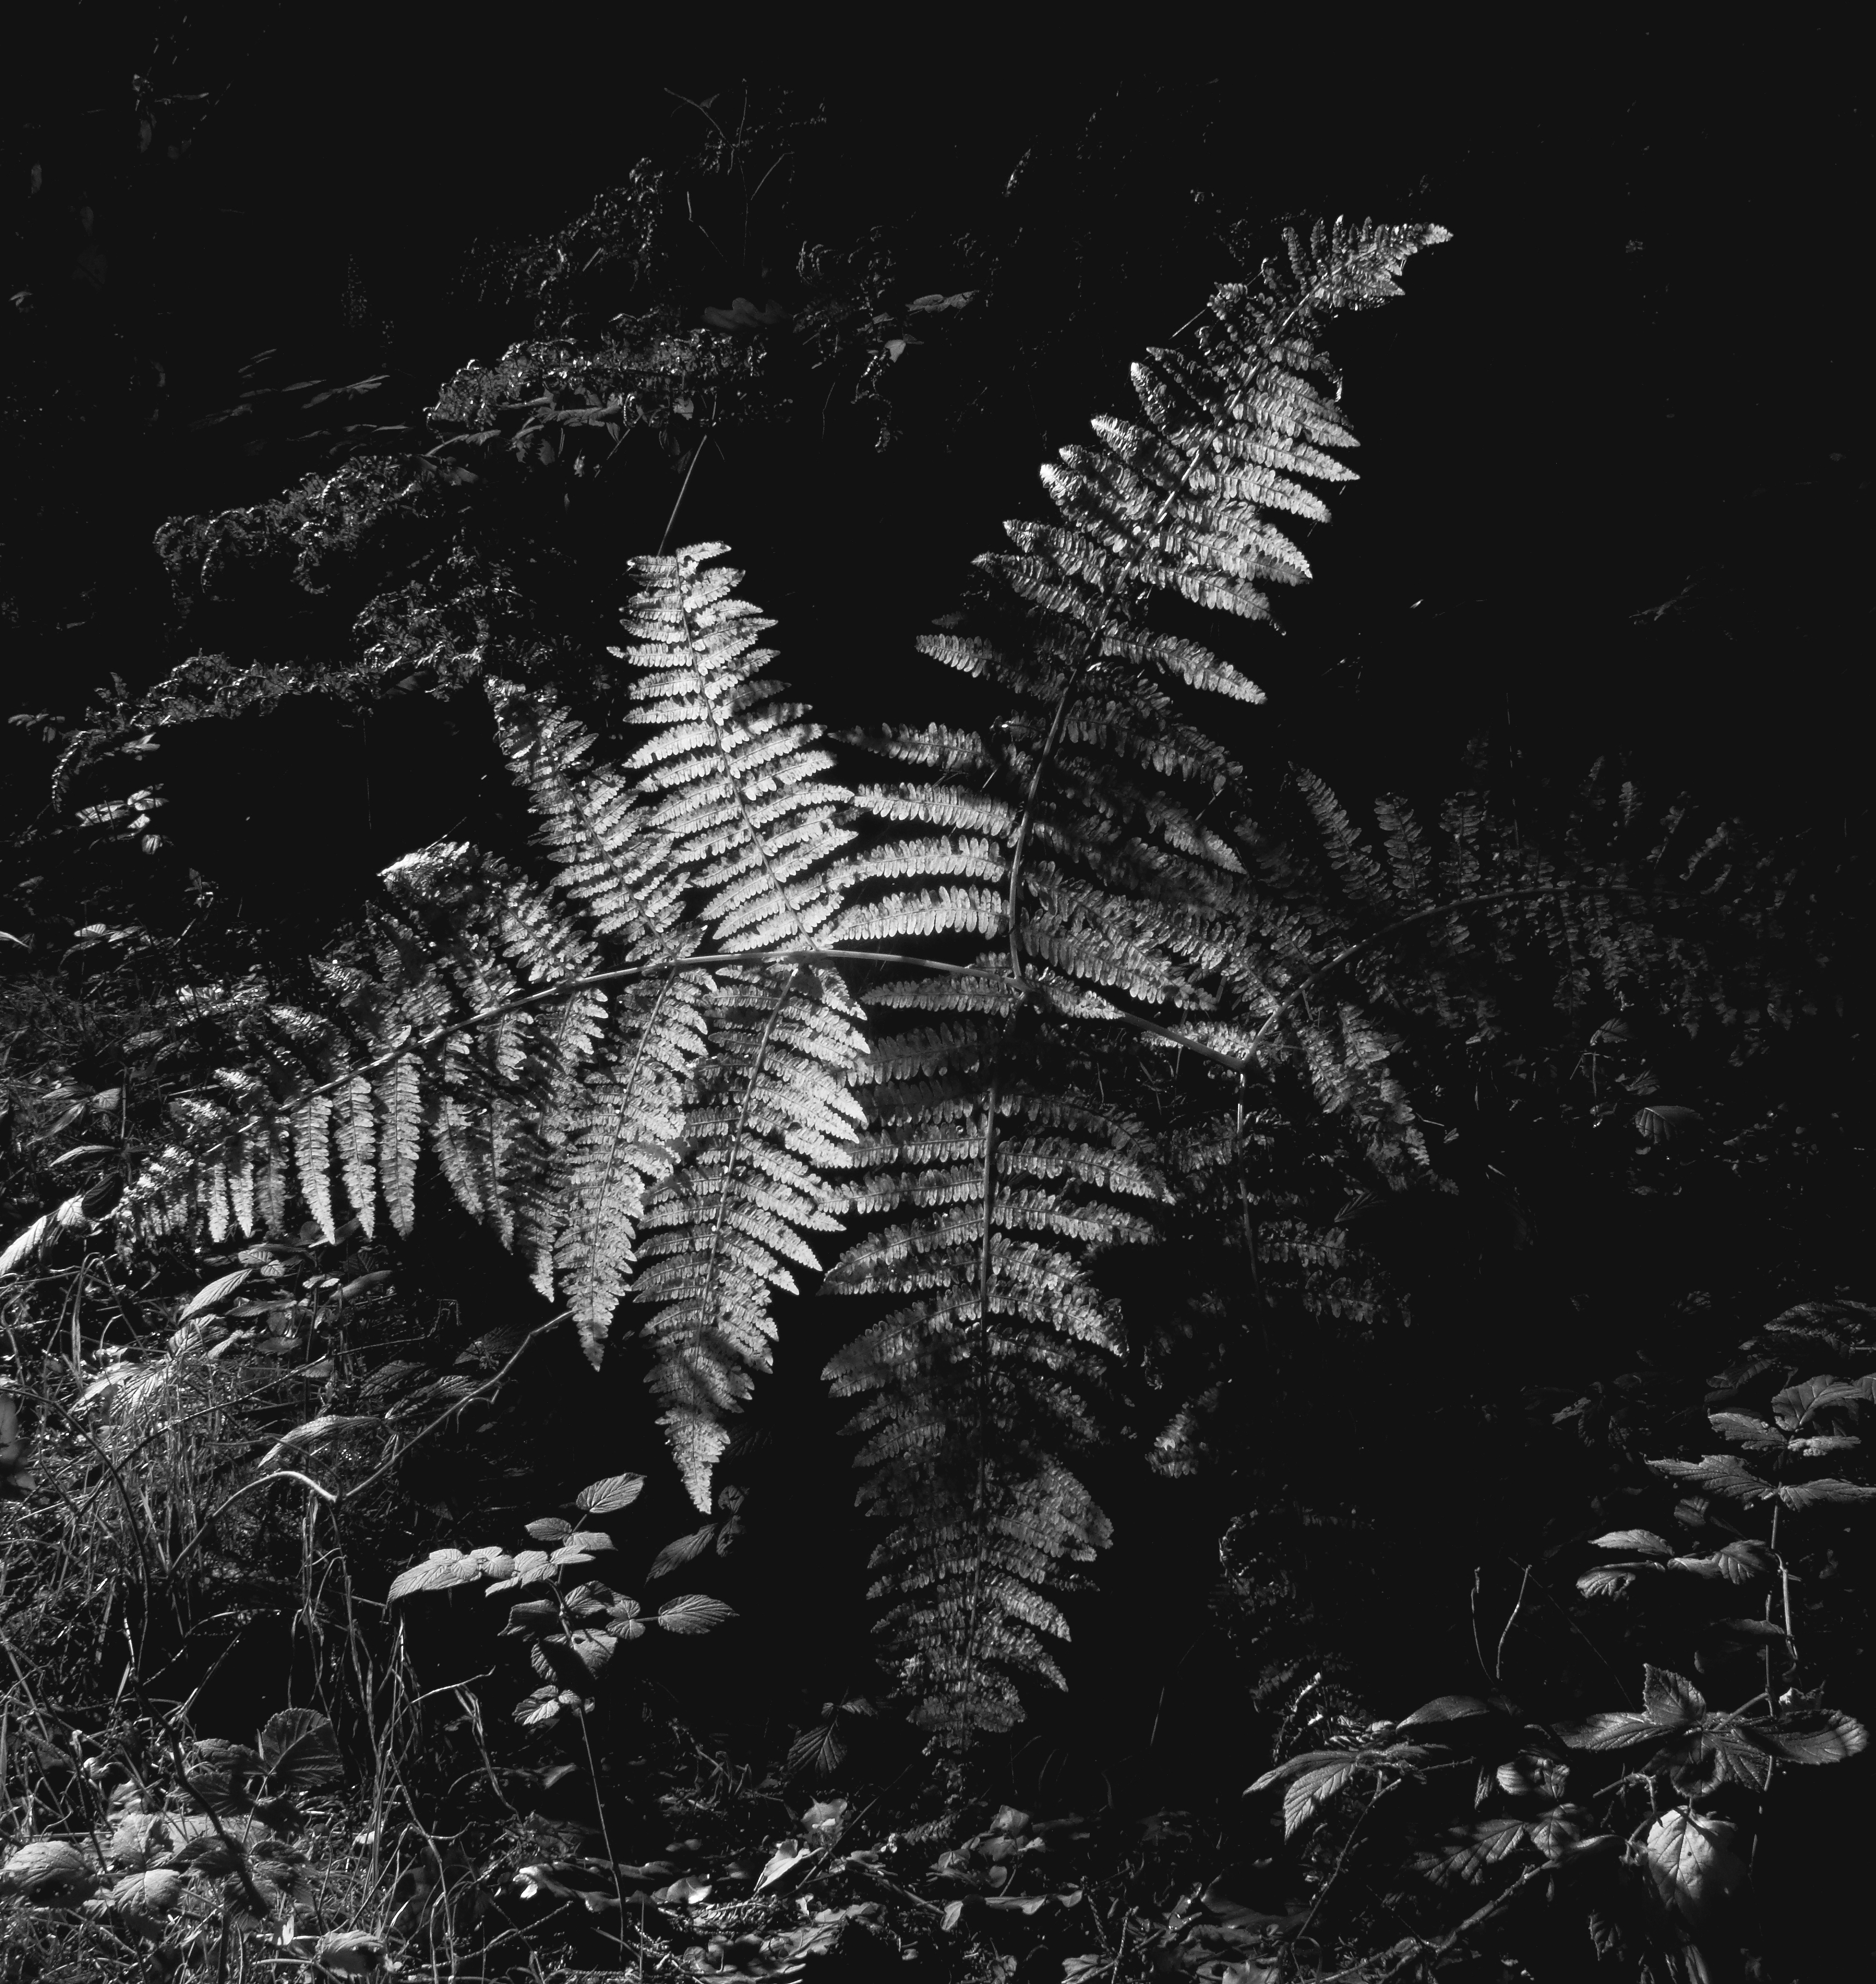
tree, nature, forest, branch, black and white, plant, wood, leaf, autumn, darkness, monochrome, fern, bw, blackandwhite, blackwhite, germany, alemania, allemagne, sw, schwarzweiss, herbst, schwarzweis, natur, baum, frankfurtmain, frankfurtammain, frankfurtam, frankfurtamain, germania, hesse, hassia, hessen, frankfurt, schwarzweissfotografie, schwarzweisfotografie, wald, oberursel, hohemark, farn, monochrome photography, woody plant